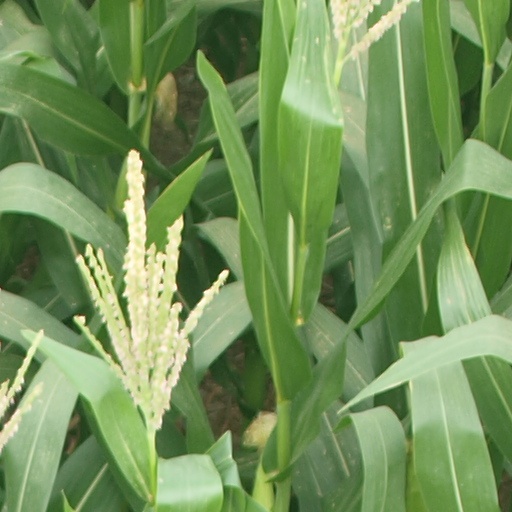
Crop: maize; corn